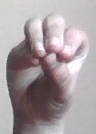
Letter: ha